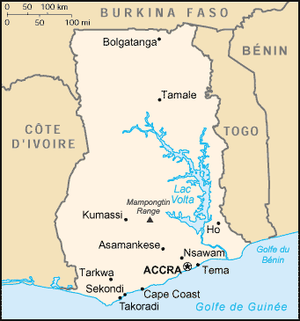
Le Ghana, en forme longue la république du Ghana, en anglais : Republic of Ghana, est un pays d'Afrique occidentale situé au bord du Golfe de Guinée. Les pays limitrophes du Ghana sont la Côte d'Ivoire à l'ouest, le Burkina Faso au nord et le Togo à l'est. Sa capitale est la ville d'Accra et ses habitants sont les Ghanéens. Le pays fait partie de la CEDEAO.